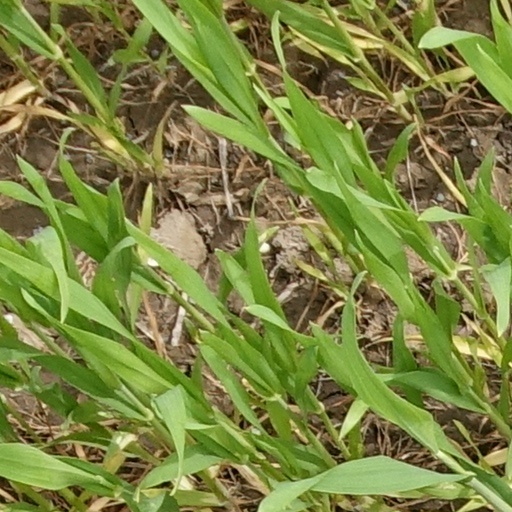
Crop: wheat